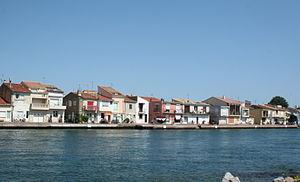
Sète (Hérault) - Pointe Courte.
La Pointe Courte est un film français réalisé par Agnès Varda, tourné à Sète et sorti en 1955.